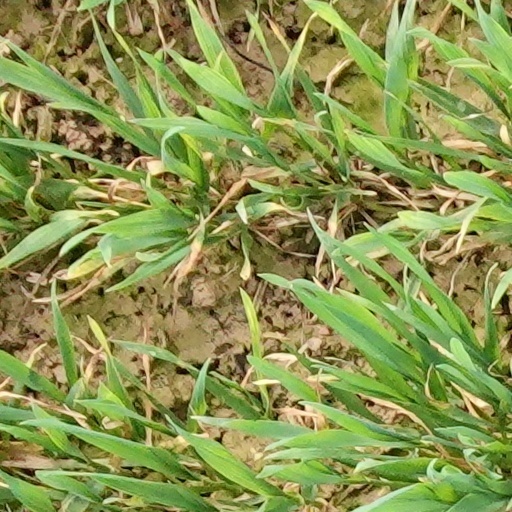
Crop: wheat